Colbren Junction railway station

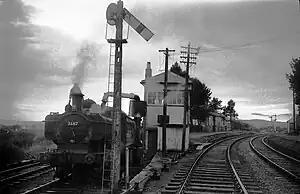
A Brecon-bound train at Colbren Junction.

Colbren Junction was a railway station on the Neath and Brecon Railway. The station, which was near Coelbren, was completed at the same time as the Swansea Vale and Neath and Brecon Joint Railway opened a seven-mile branch from here to Ynysygeinon in 1873. It was a key junction in the networks operated by the Midland, Neath and Brecon, and Great Western railway companies.